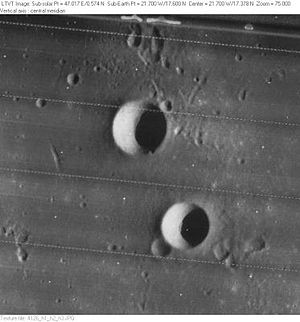
Draper (månekrater)
Draper er et lille nedslagskrater på Månen. Det befinder sig på Månens forside i den sydlige del af Mare Imbrium og er opkaldt efter den amerikanske astronom Henry Draper.